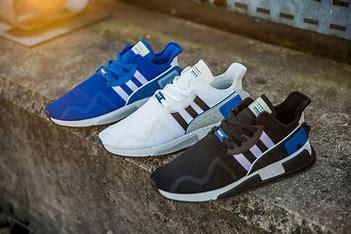
Brand: Adidas
Model: EQT Cushion Adv